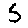
Label: 5